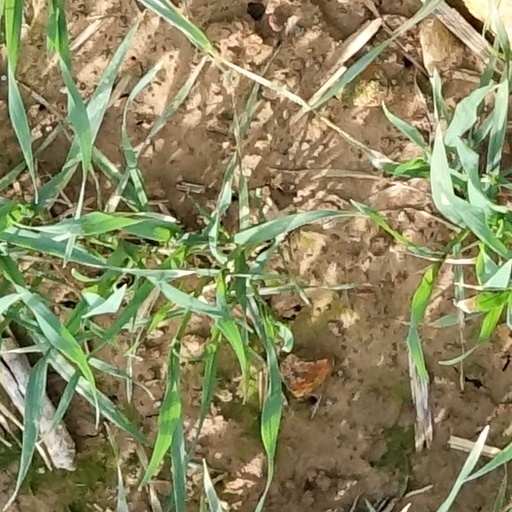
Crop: wheat